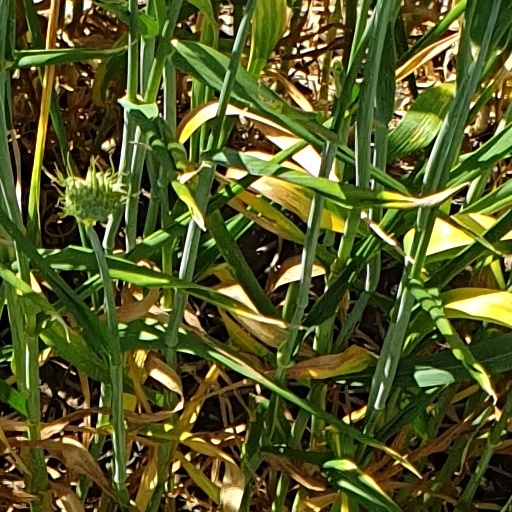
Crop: wheat